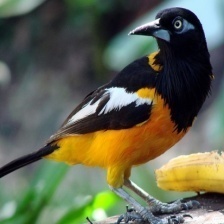
Species: VENEZUELIAN TROUPIAL
Scientific name: ICTERUS ICTERUS